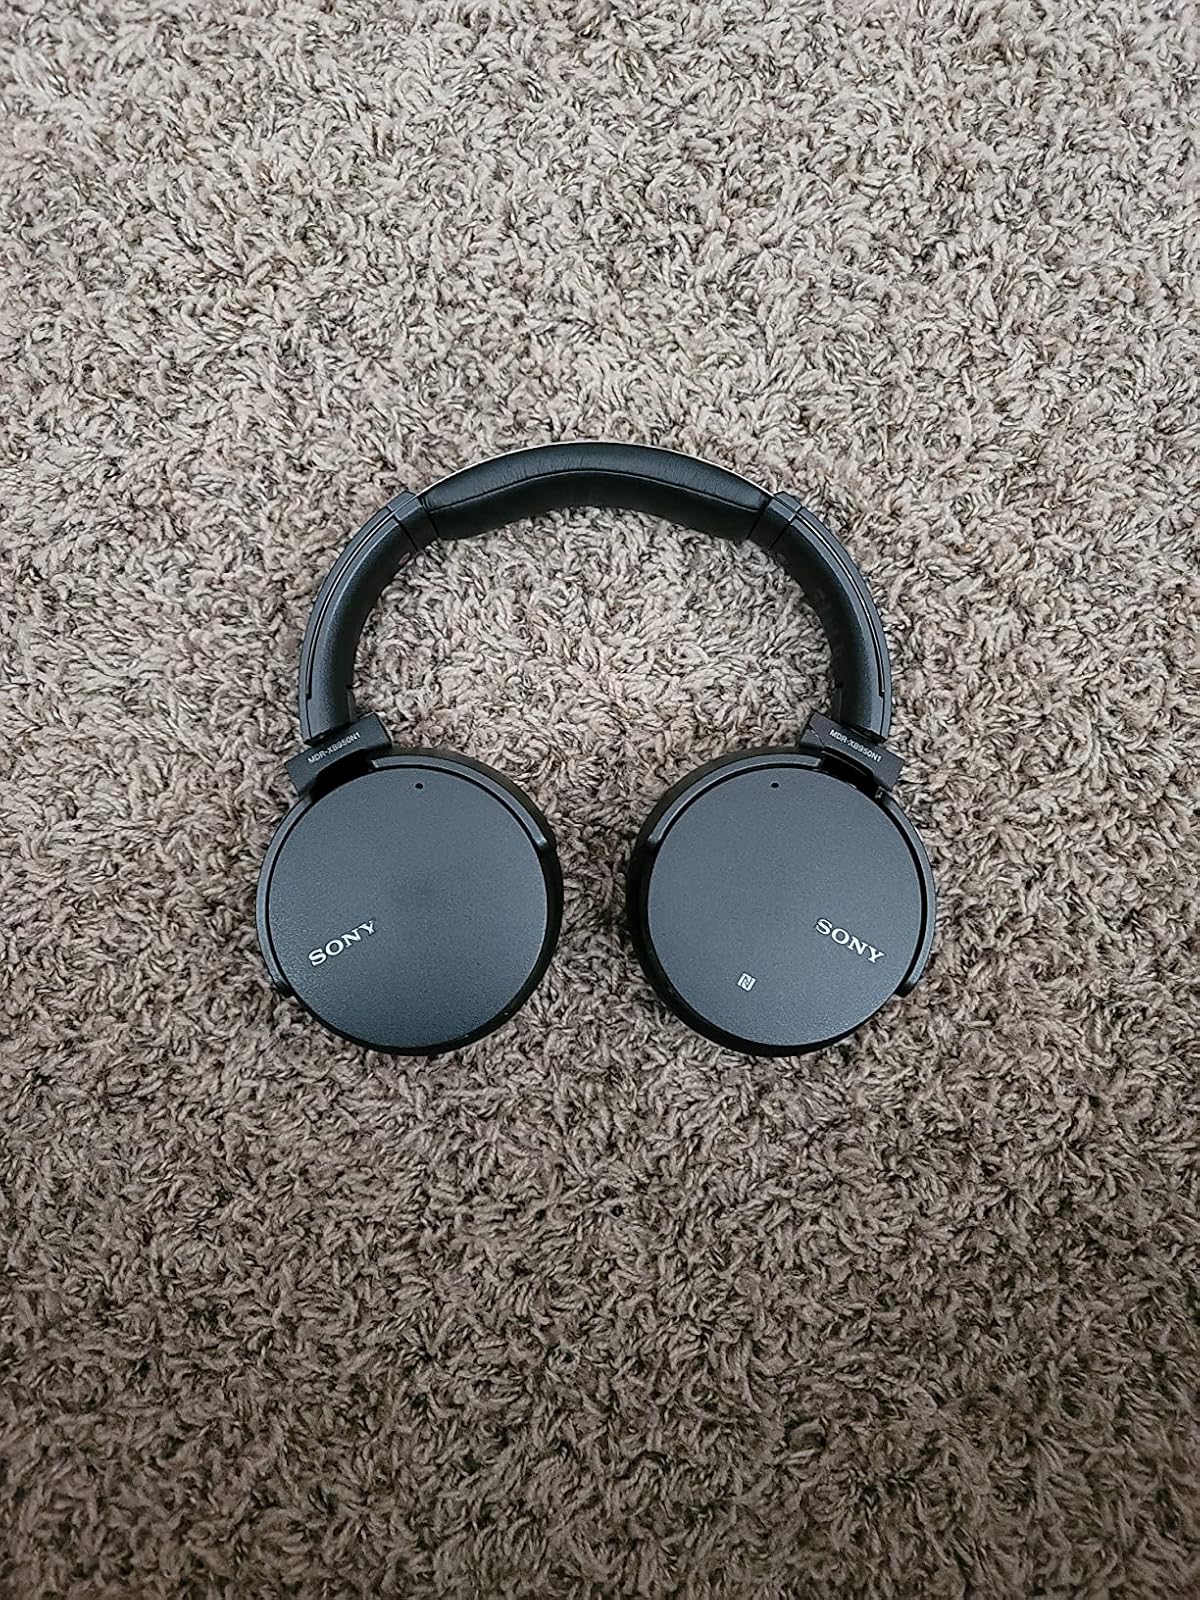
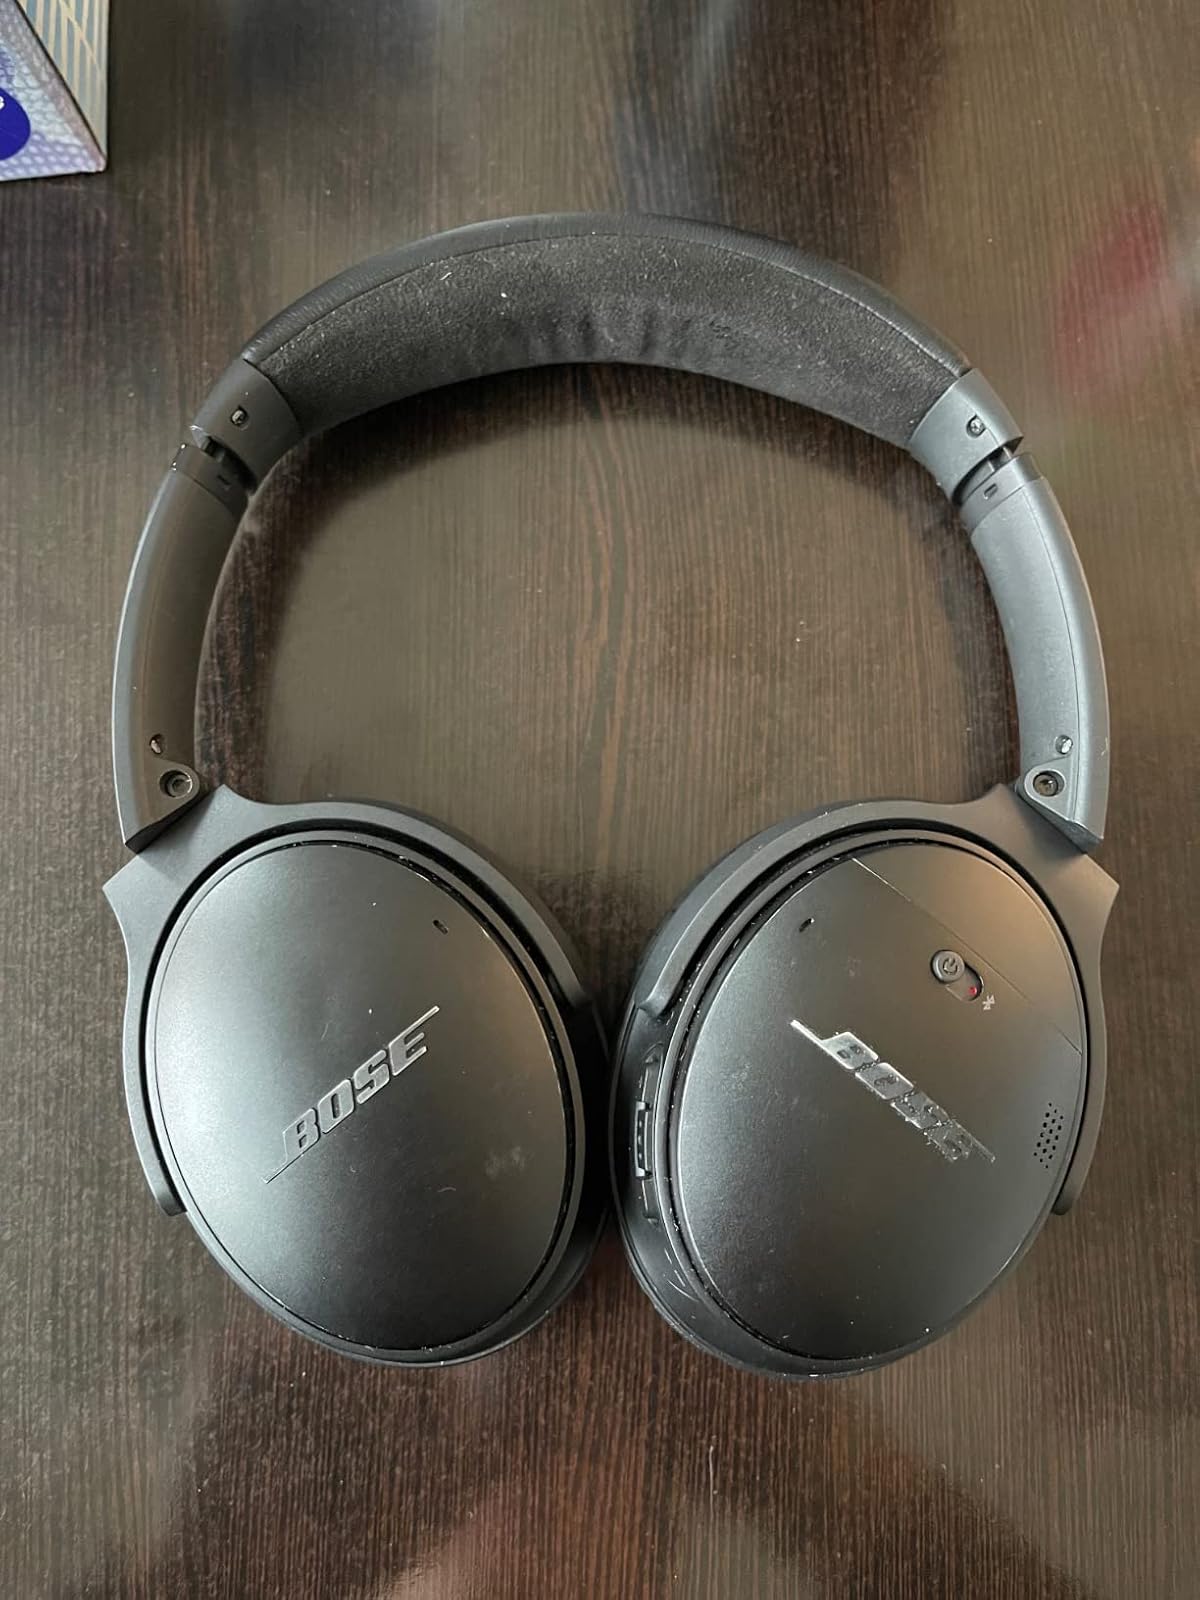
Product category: headphones
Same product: no